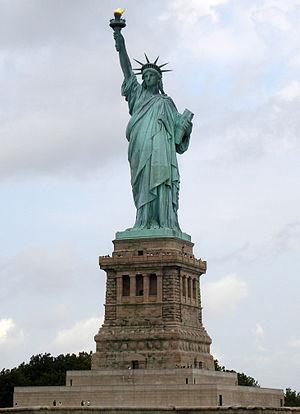
La Liberté éclairant le monde, ou simplement Liberté, plus connue sous le nom de statue de la Liberté, est l'un des monuments les plus célèbres des États-Unis. Cette statue monumentale est située à New York, sur la Liberty Island, au sud de Manhattan, à l'embouchure de l'Hudson et à proximité d'Ellis Island.
Dans le domaine des arts visuels, une allégorie est la représentation d'une idée abstraite ou d'une fable par une figure humaine, quelquefois animale ou hybride. Des attributs donnent des indications sur l'interprétation qu'il convient de faire de l'ouvrage.
Cet article recense les sites inscrits au patrimoine mondial aux États-Unis.